Hallin Fell

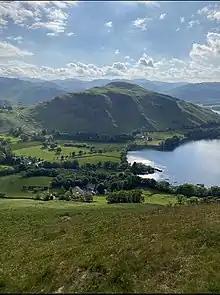
Hallin Fell photographed whilst walking down from Bonscale Pike

Hallin Fell is a hill in the English Lake District surrounded on three sides by Ullswater.